AIM (software)

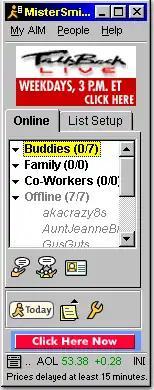
AIM version 4.7 (released 2001)

During its heyday, its main competitors were ICQ (which AOL acquired in 1998), Yahoo! Messenger and MSN Messenger. AOL particularly had a rivalry or "chat war" with PowWow and Microsoft, starting in 1999. There were several attempts from Microsoft to simultaneously log into their own and AIM's protocol servers. AOL was unhappy about this and started blocking MSN Messenger from being able to access AIM. This led to efforts by many companies to challenge the AOL and Time Warner merger on the grounds of antitrust behaviour, leading to the formation of the OpenNet Coalition.